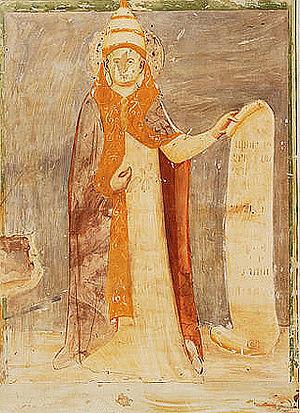
Fresque d'Innocent VI chartreuse de Villeneuve
Innocent VI, né Étienne Aubert à Beyssac en Limousin en 1282 et mort le 12 septembre 1362, est évêque de Noyon et évêque de Clermont, puis il fut le 199ᵉ pape de l’Église catholique à Avignon de 1352 à 1362, succédant au pape Clément VI.